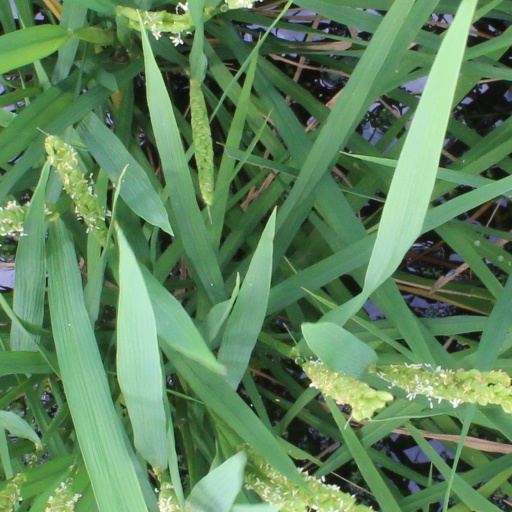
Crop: rice